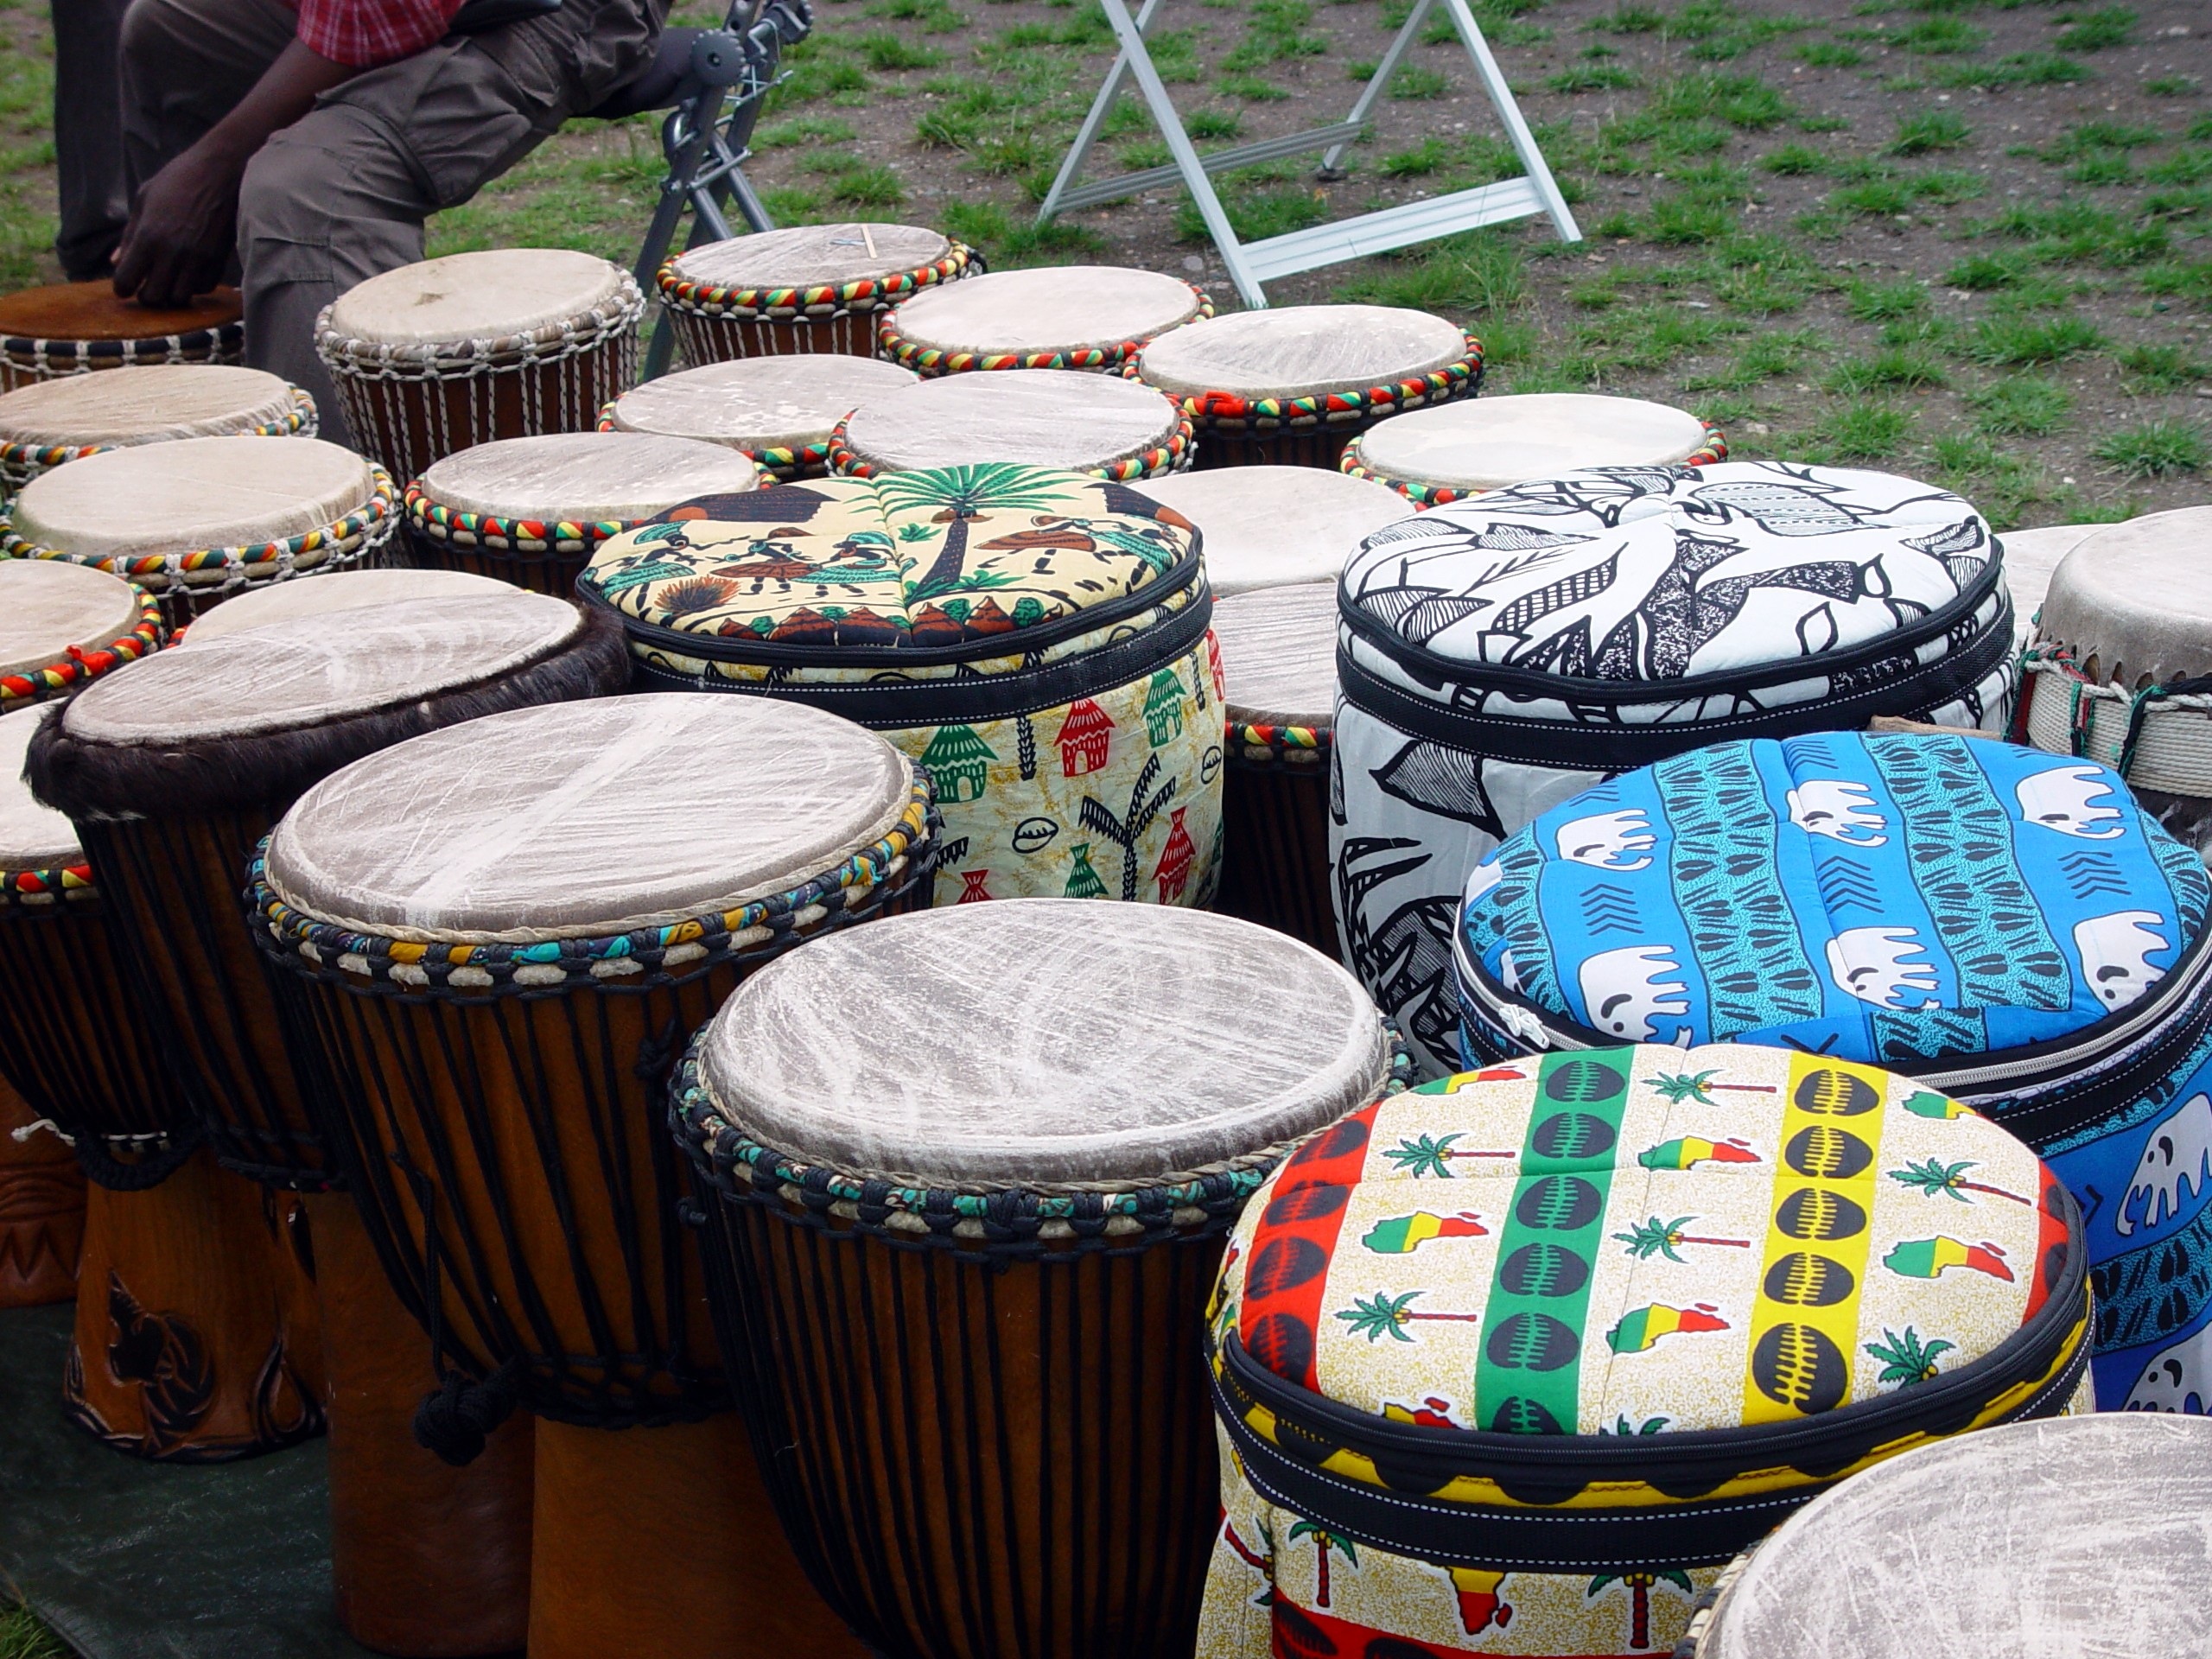
africa, human, colorful, drum, musical instrument, percussion, culture, custom, drums, man made object, skin head percussion instrument, hand drum, trafition